Jaguar XK (X150)

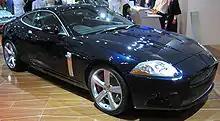
Jaguar XKR Portfolio Edition

The 2008 XKR Portfolio is a version of the XKR developed by Jaguar's Special Vehicles team and Alcon, it is often incorrectly referred to as a 2007 model due to being built and first sold in 2007. It includes 400 mm diameter front and 350 mm rear brake discs, six-piston front calipers and four-piston rear calipers, 20-inch five-spoke BBS wheels, power vents, a Celestial Black body colour (optional Liquid Silver for UK and Switzerland models), Engine-Spun aluminium veneer or optional Satin American Walnut veneer, an alloy and leather gearshift selector, soft-grab door handles, contrast stitching throughout the cabin, leather-edged mats with Jaguar logos, Portfolio treadplates on the doorsills and a 525 W Premium Audio system with Dolby Pro Logic II surround sound system by Bowers & Wilkins.